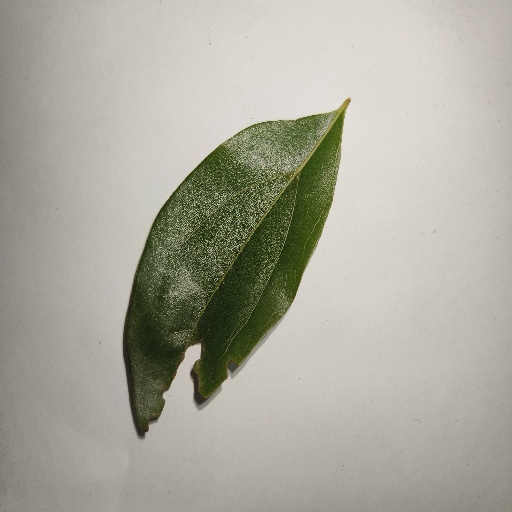
Species: Camphor
Leaf condition: Shot Hole